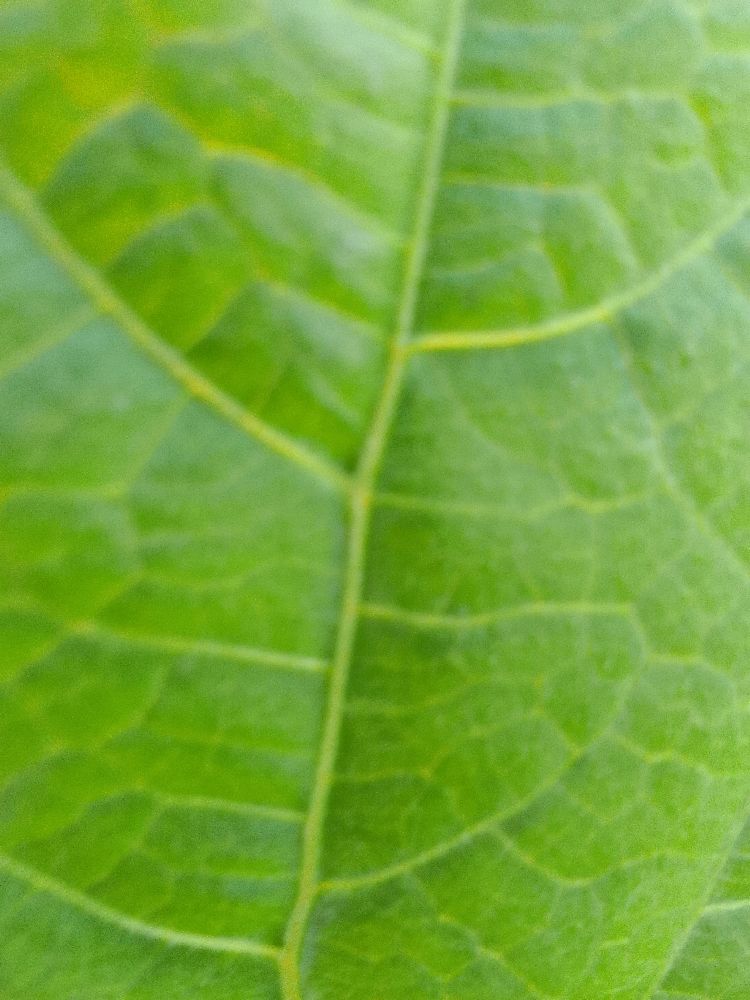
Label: healthy